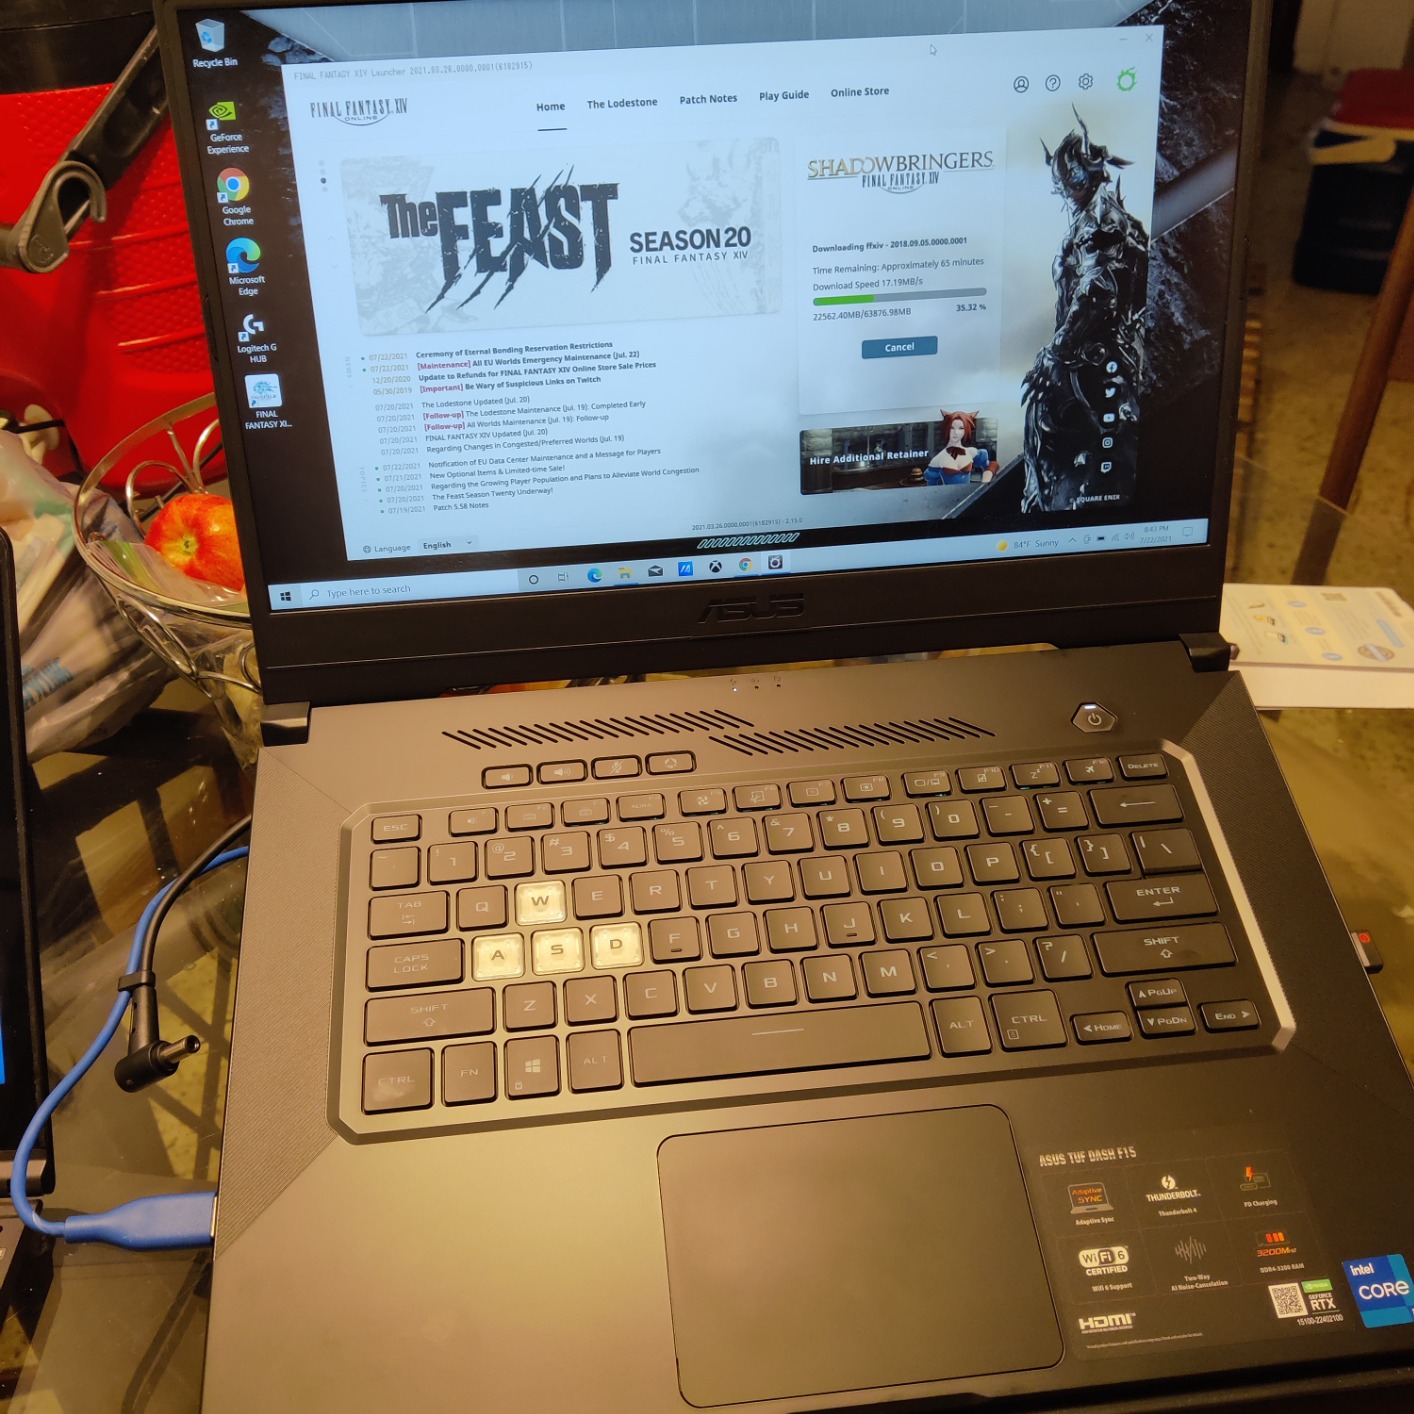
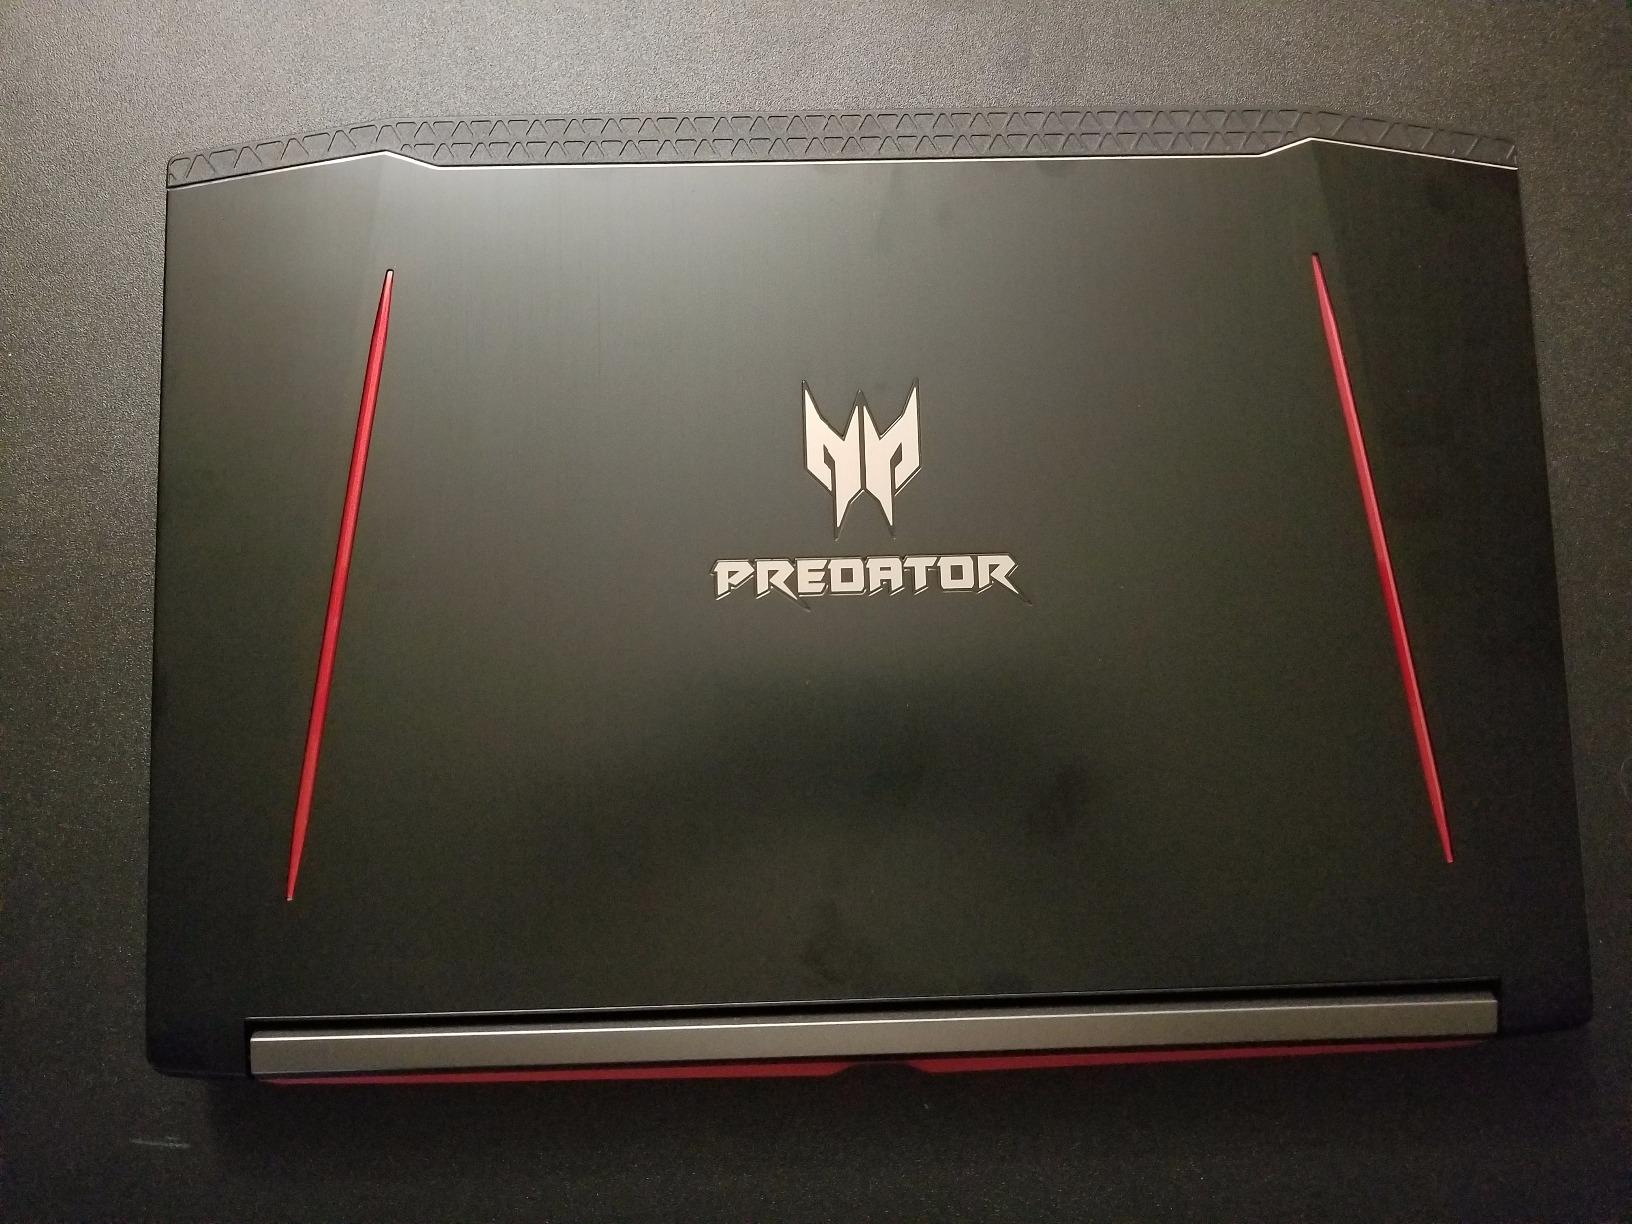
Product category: laptop
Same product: no